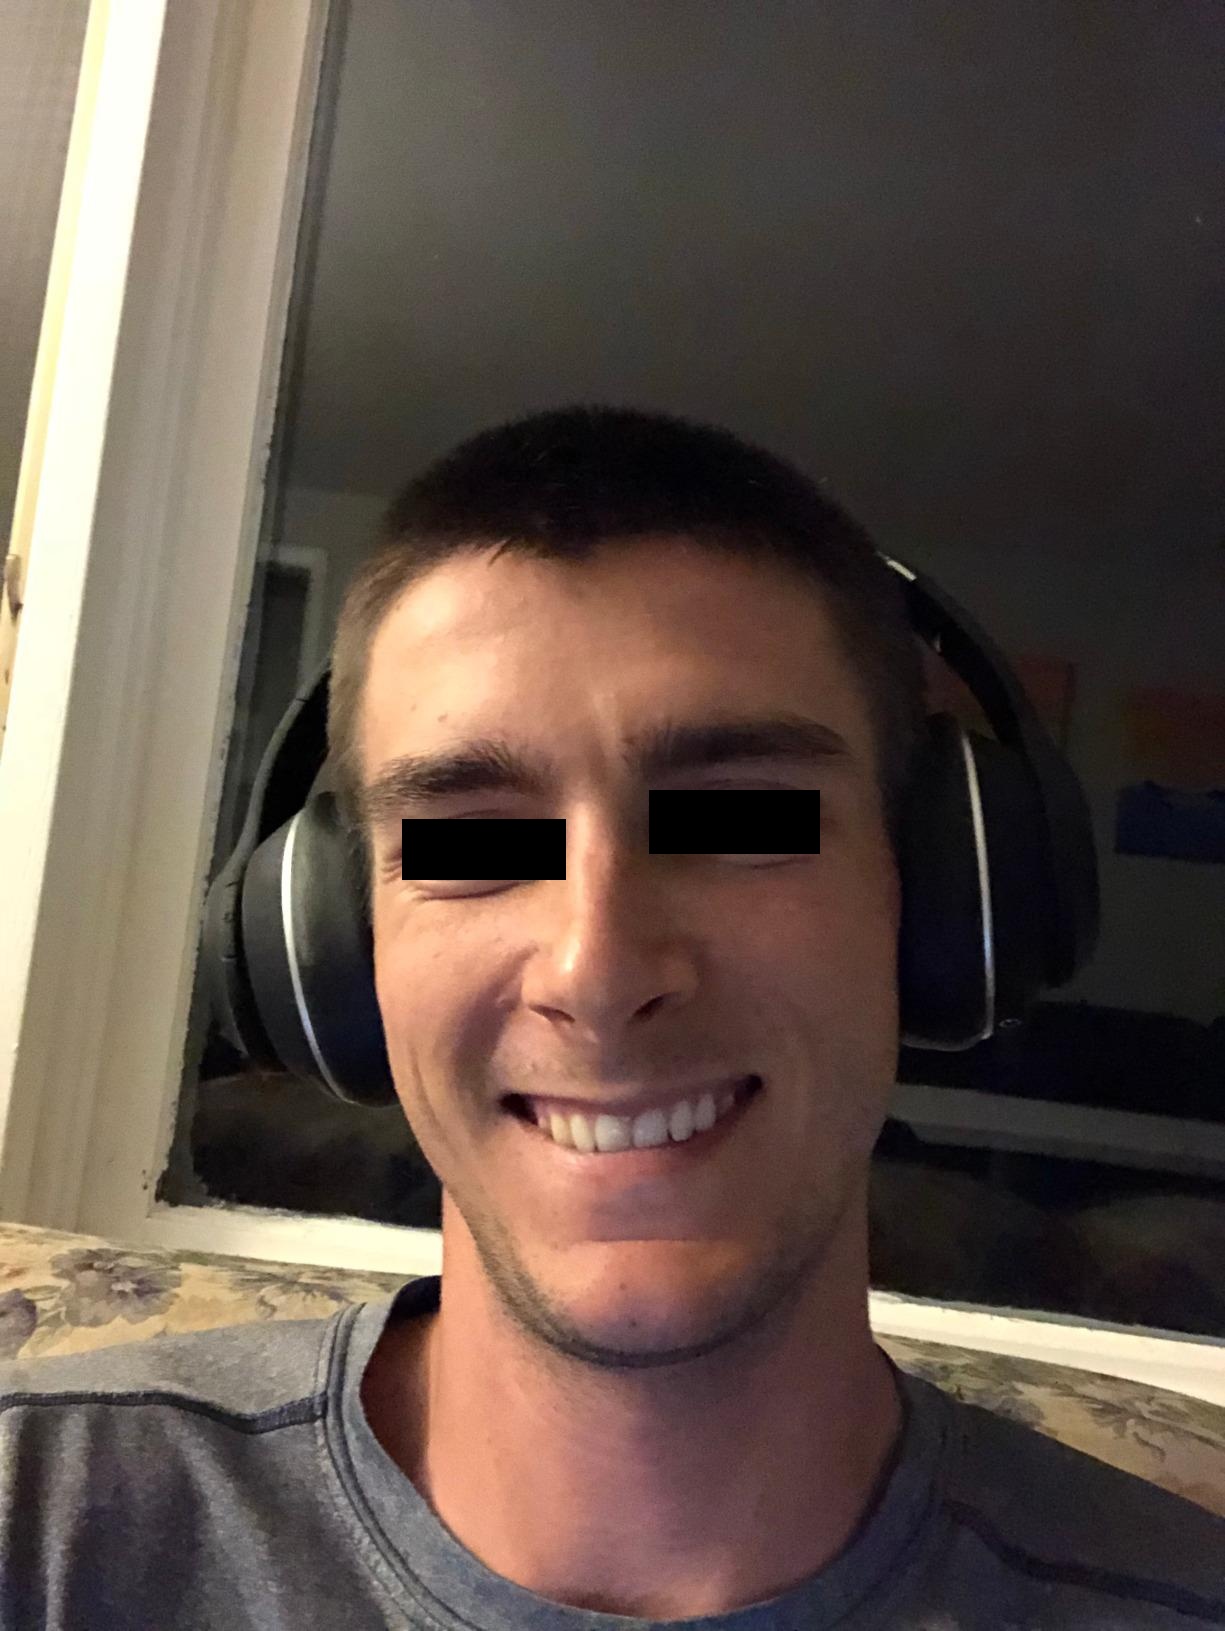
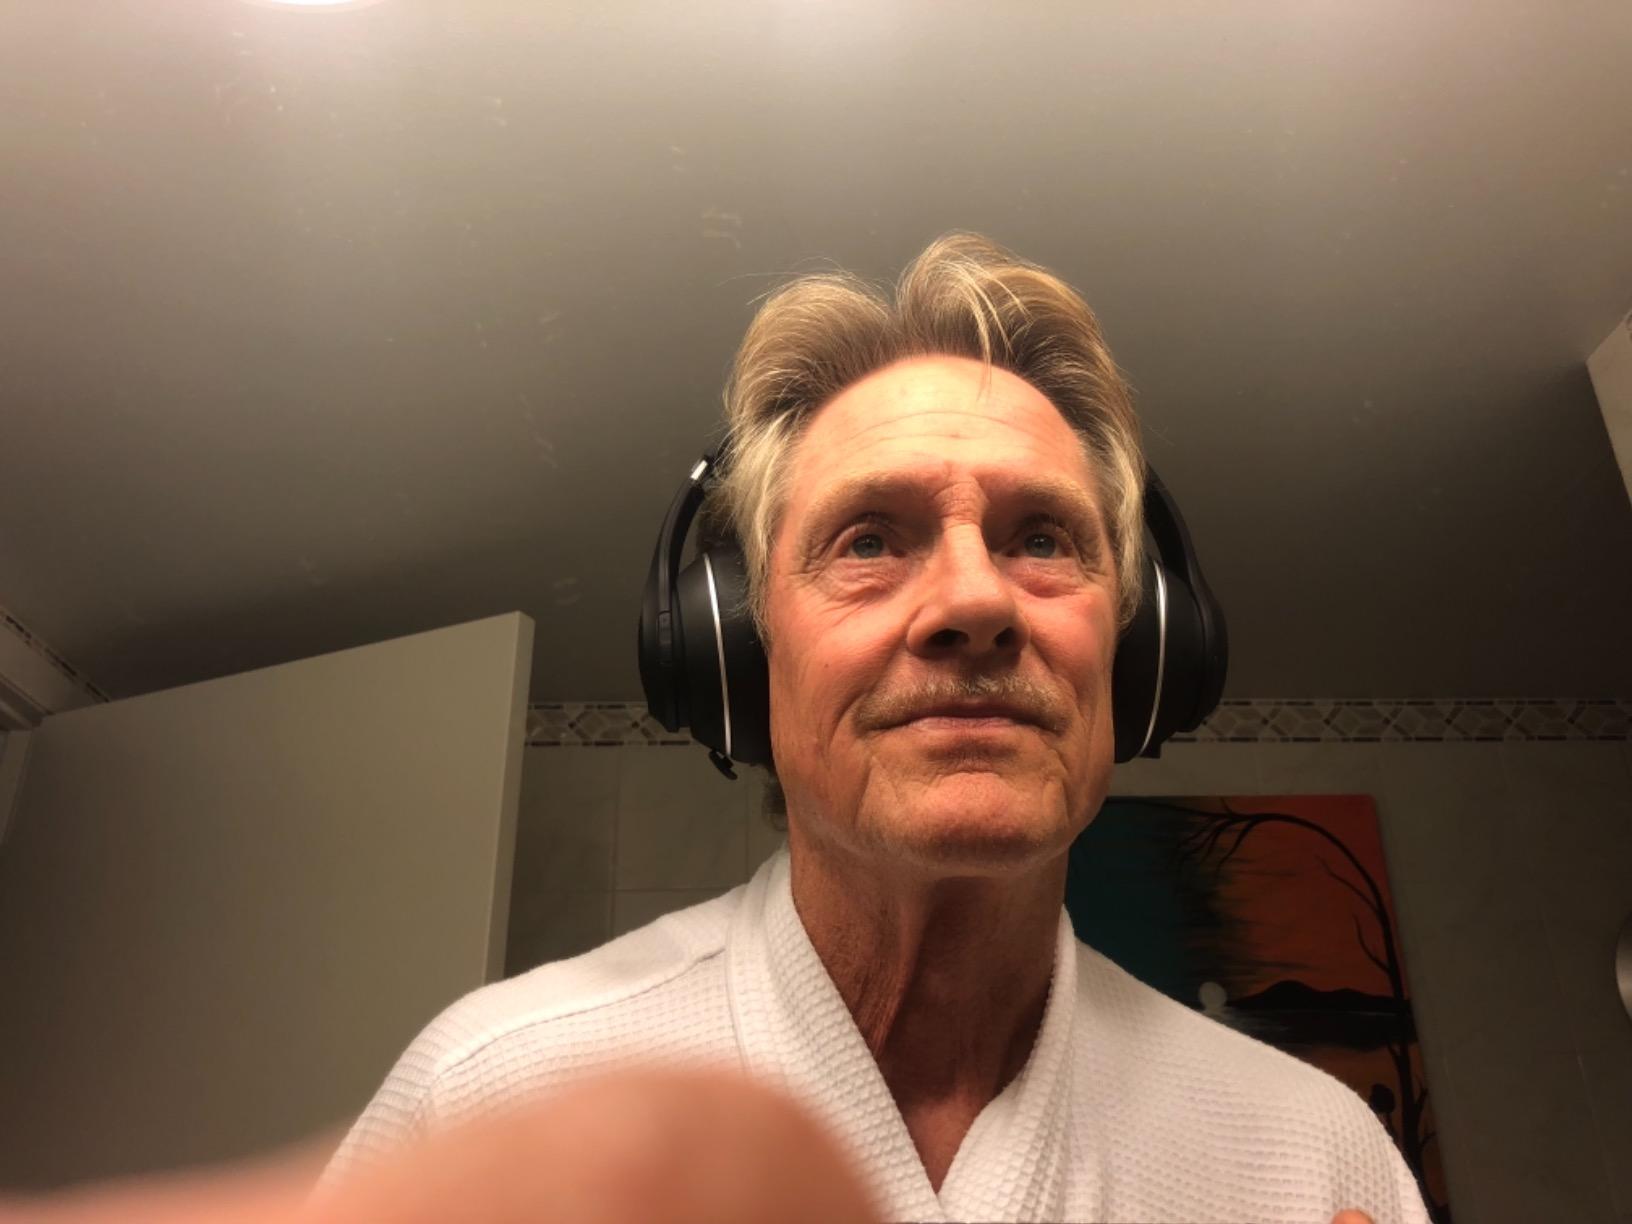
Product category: headphones
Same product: yes